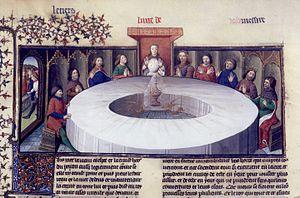
Le Saint Calice désigne la coupe utilisée par Jésus-Christ et ses douze disciples au cours de la Cène, repas qu'ils prirent pour commémorer ensemble la Pâque juive, à la veille du jour où Jésus allait être livré aux Romains, qui le crucifièrent.